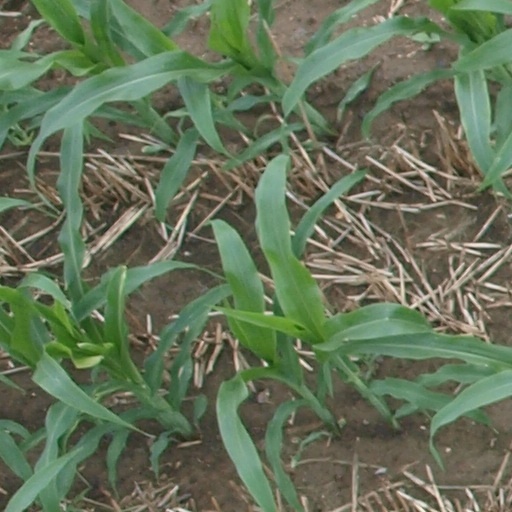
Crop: maize; corn